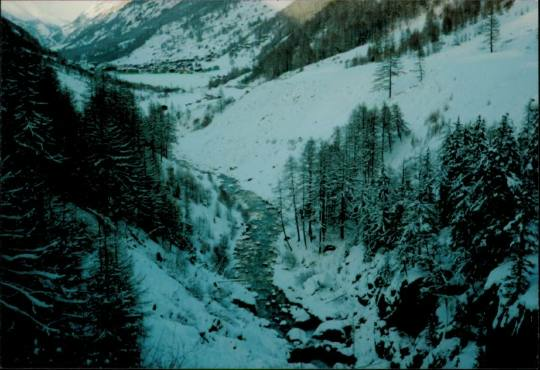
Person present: No